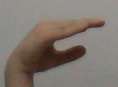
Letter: jeem